Arthur John Ensor

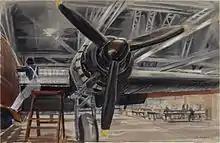
"A Wellington Bomber awaiting Camouflage" (1942) (Art.IWM ART LD 2605)

At the start of World War Two Ensor contacted the War Artists' Advisory Committee, WAAC, and he was eventually offered a short contract to record industrial scenes in the United Kingdom. By this time Ensor had already enlisted in the British Army and arrangements were made for him to produce four paintings in August 1942 before undertaking a drawing commission at the Vickers Armstrong Aircraft Assembly Works, where Vickers Wellington bombers were being built. Ensor submitted these pictures to WAAC in November 1942 and this led to a further commission at the John Summers & Sons steel plant which Ensor completed while on leave from the Army. During the war Ensor also recorded scenes of troop training, of oil drilling and of anti-aircraft and coastal defences.